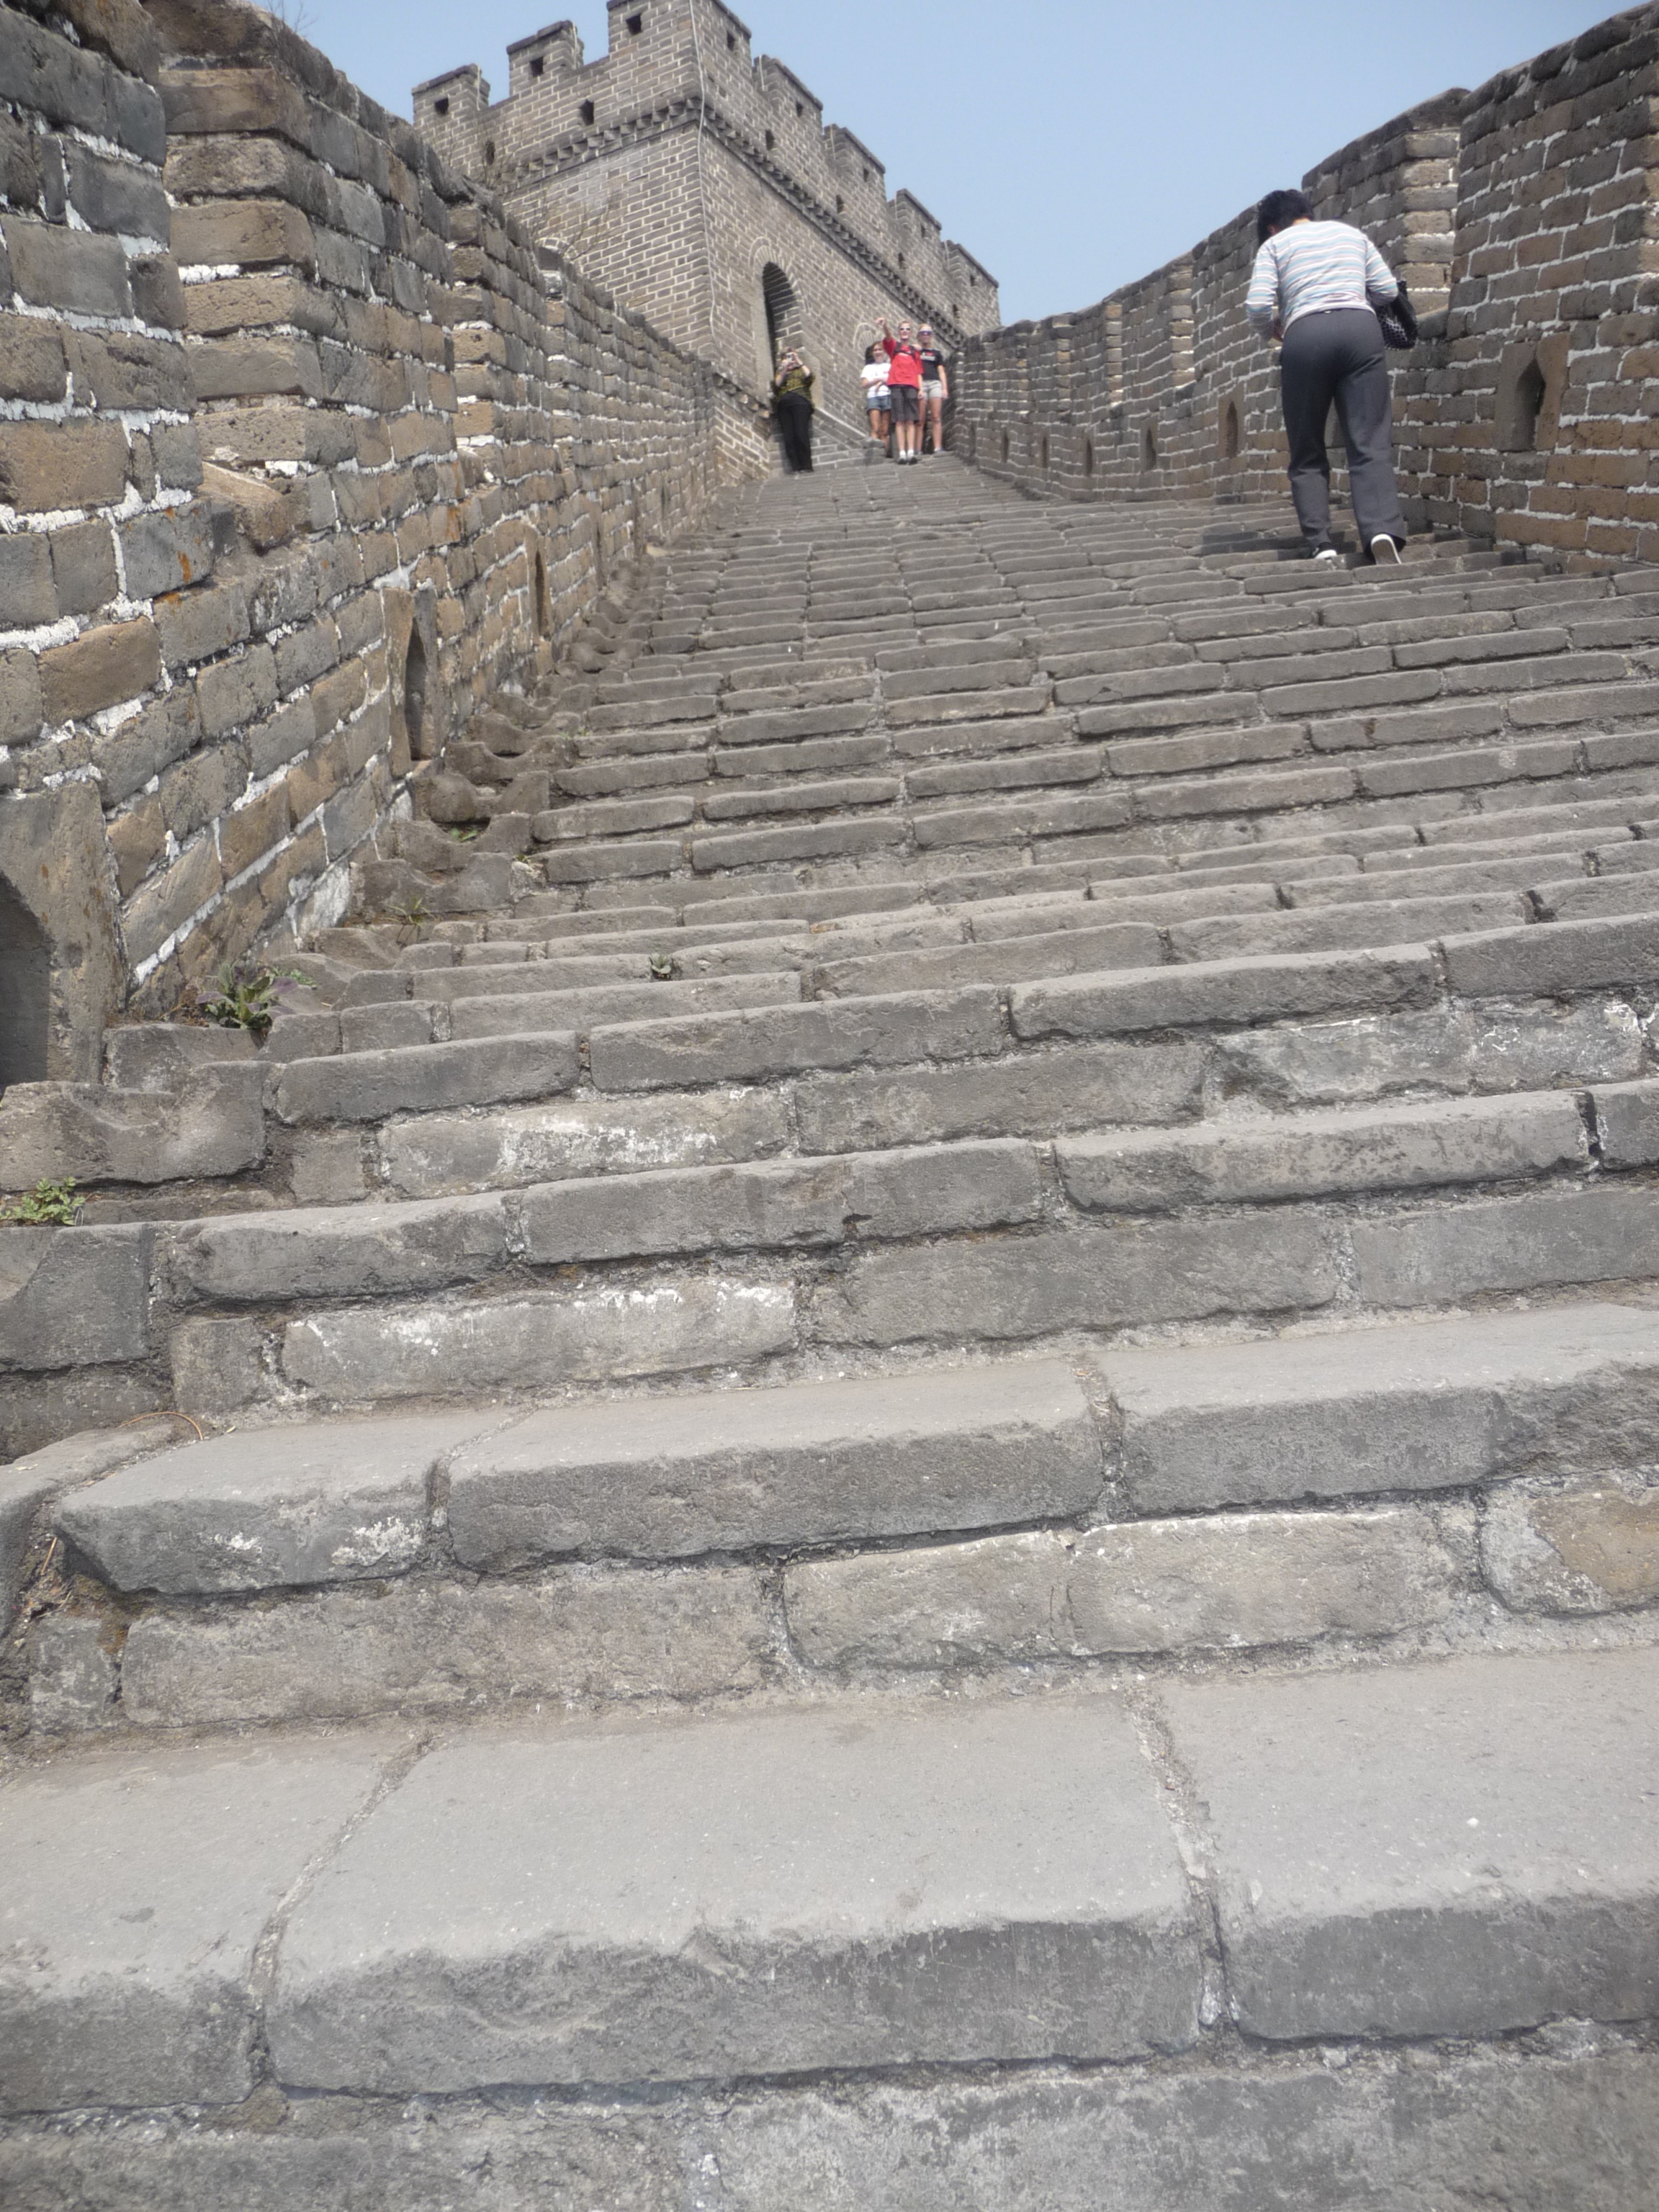
wall, stone, steps, monument, village, asia, ancient, stone wall, fortification, amphitheatre, temple, stairs, ruins, monastery, great wall of china, history, china, border, upwards, archaeological site, ancient history, maya civilization